Magarisawa Station

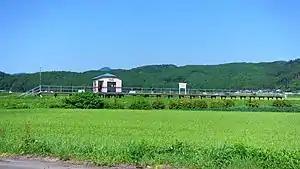
Magarisawa Station, August 2020

is a railway station in the city of Yurihonjō, Akita Prefecture, Japan, operated by the third-sector railway operator Yuri Kōgen Railway.